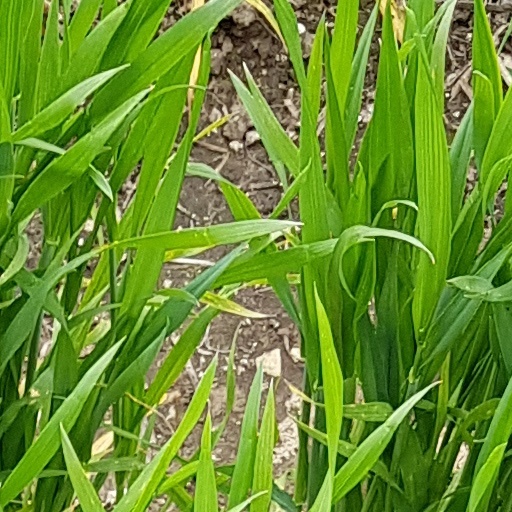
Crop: wheat